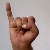
The image shows a hand gesture representing the letter 'I' in Indian Sign Language.